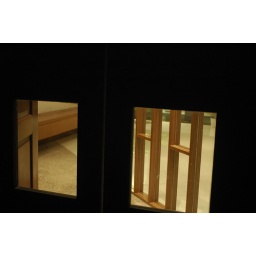
A bare house with a simple design... a column with an inscription in memory of the father... poignant!